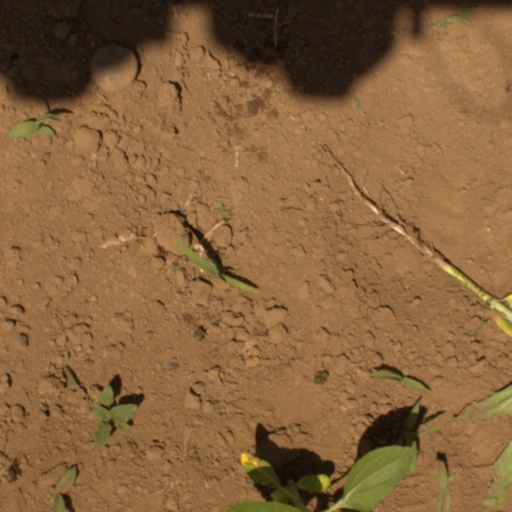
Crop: Jerusalem artichoke